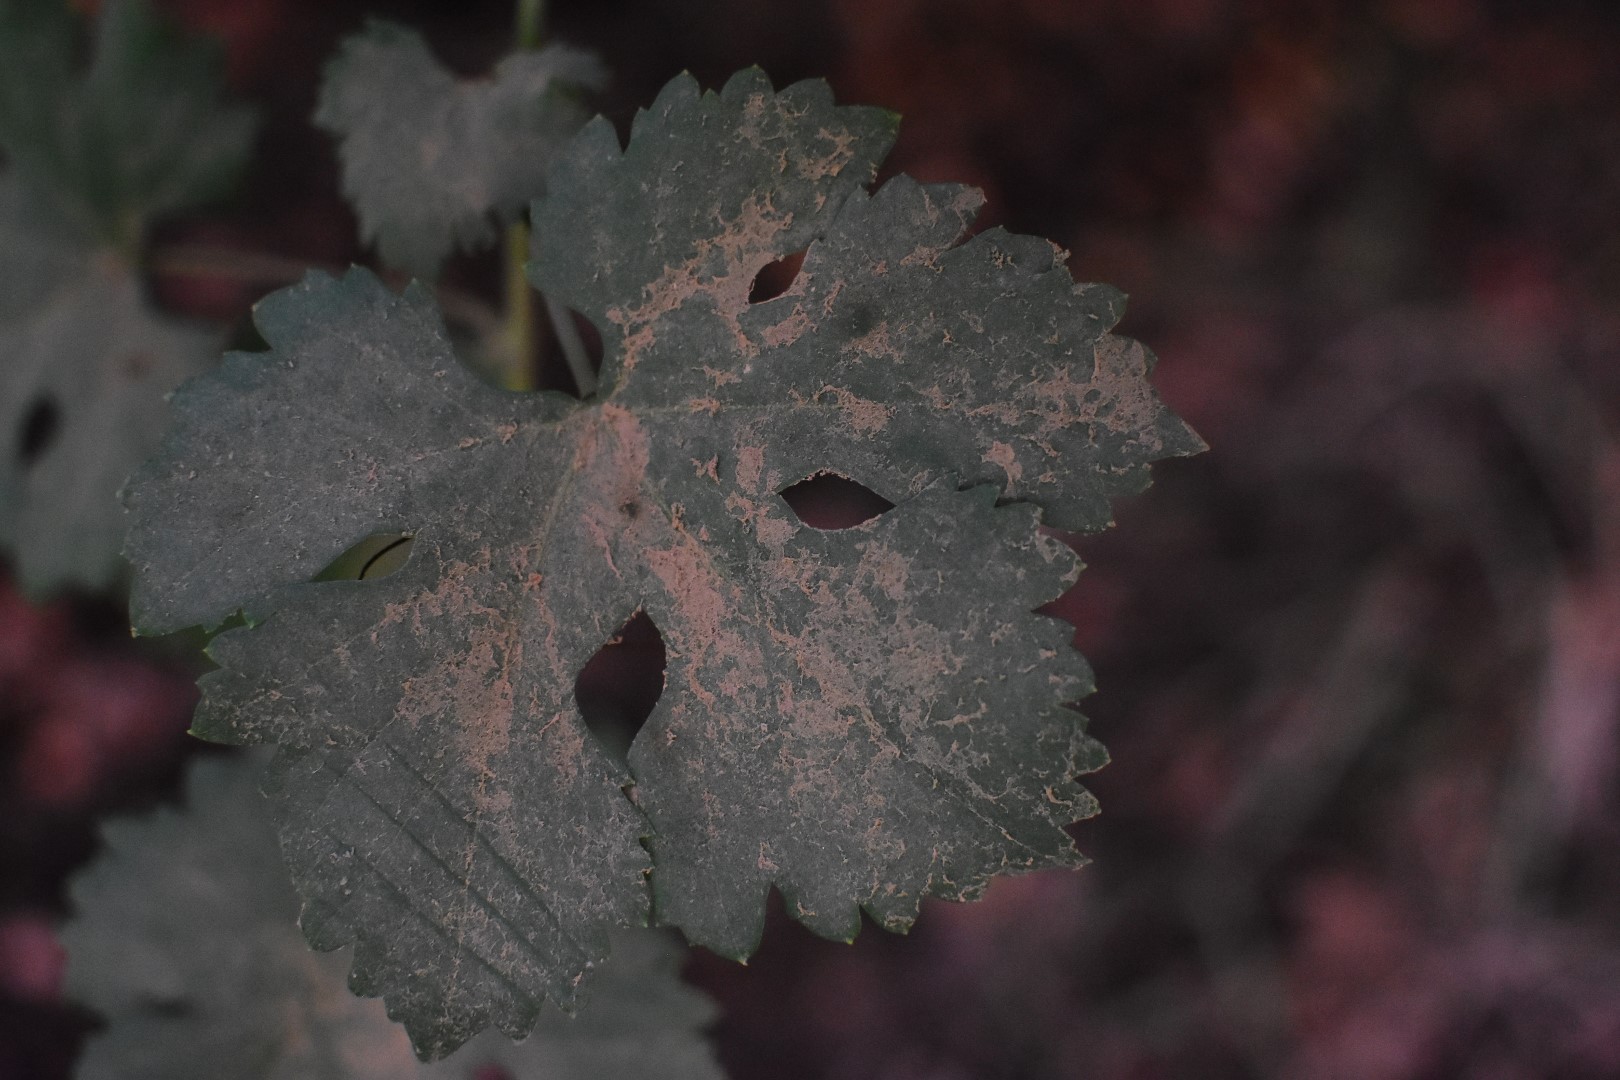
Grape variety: Aswud Balad